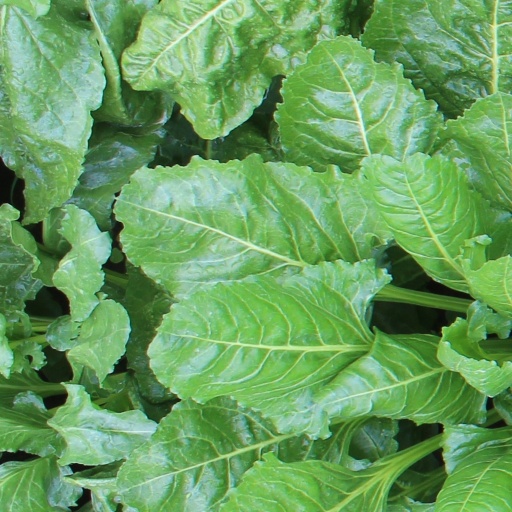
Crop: sugar beet